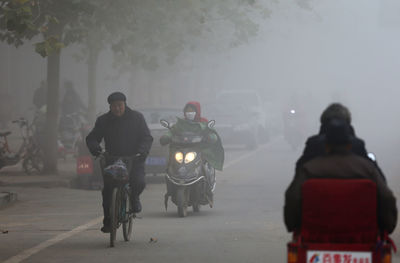
Weather: foggy or hazy